Jan Renier Snieders

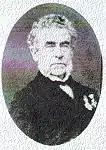
Jan Renier Snieders

Jan Renier Snieders (22 November 1812 in Bladel – 9 April 1888 in Turnhout), a brother of August Snieders, was a Belgian writer. He studied medicine in Leuven, and in 1838 he settled as a physician in Turnhout, where he did much to promote literature. For that purpose he founded the society "De Dageraad". In 1912, the "Hofstraat" in Turnhout was renamed to "Renier Sniedersstraat".